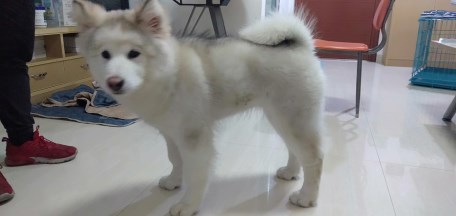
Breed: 1324-n000004-malamute